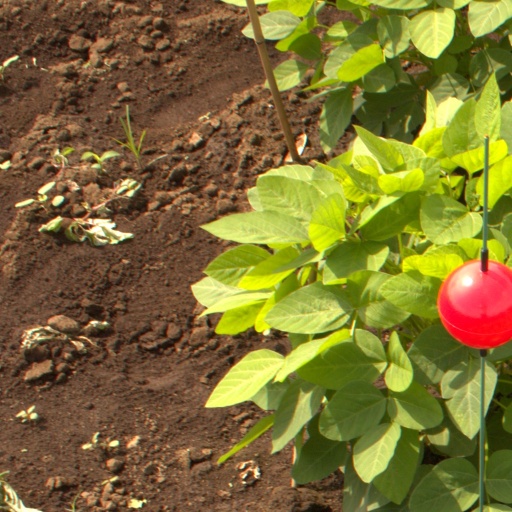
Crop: soybean